Gweedore

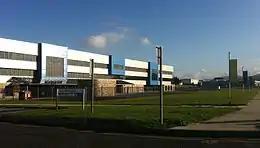
Áislann Ghaoth Dobhair (opened in 2011) is a state-of-the-art building which houses the local library, playschool and an exhibition gallery

The Plantation of Ulster in 1609 added a twist to the fate of the parish. Irish-speaking families who were driven from their fertile lands in the Lagan Valley and the surrounding areas made their way to the poor boglands of west Donegal. Some of them made it as far as Gweedore and could go no further west. Around the same time, English and Scottish colonists began to arrive when this uncharted territory was converted to baronies. It appears the parish was very sparsely populated up until the 17th century. The first people to arrive lived on the islands or by the shore in clusters, pockets of houses built close together and in each other's shade. Up until the early 19th century the parish was only lightly populated and it seems the people had an amicable relationship with the landowners.